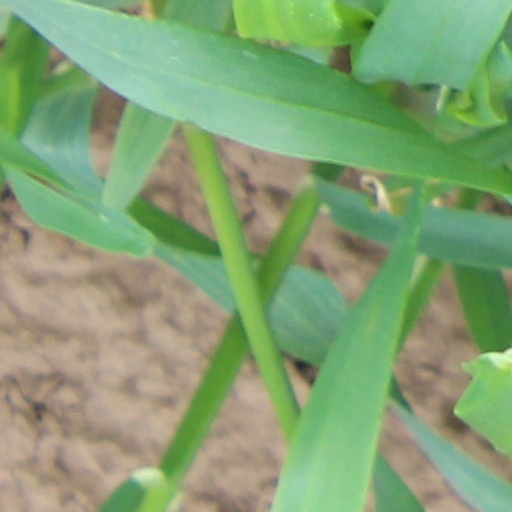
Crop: wheat